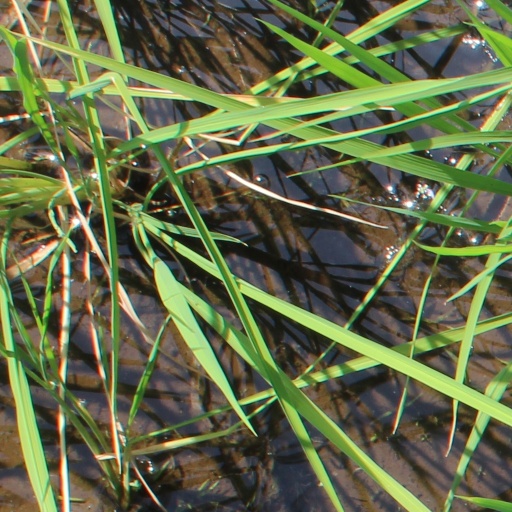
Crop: rice